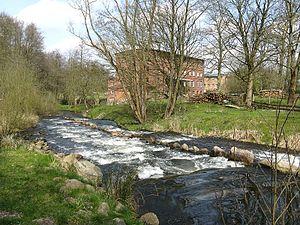
La Nebel est une rivière de 60 km de long qui coule dans le Nord de l'Allemagne dans le land de Mecklembourg-Poméranie-Occidentale. Elle est un affluent de la Warnow, ses eaux se jettent donc dans la mer Baltique.